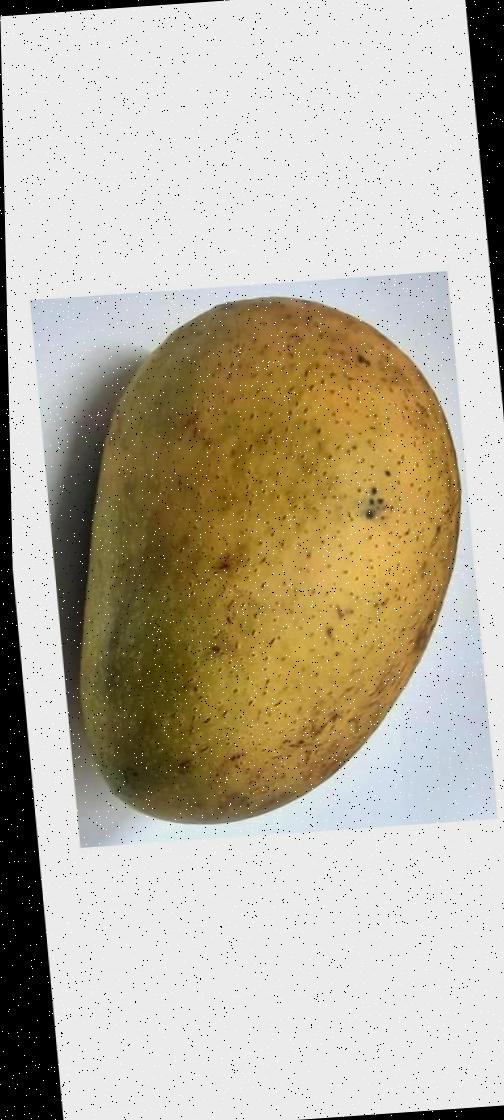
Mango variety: Ashshina Classic